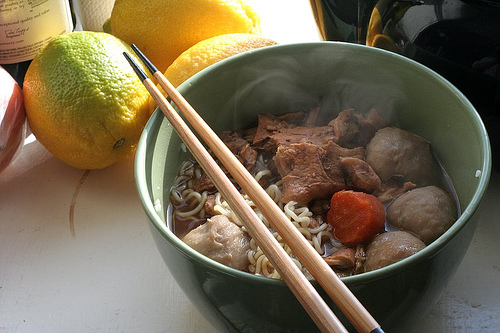
user: Given an image and a question. Answer the question in a short answer. Question: What is this dish called? Short Answer:
assistant: ramen